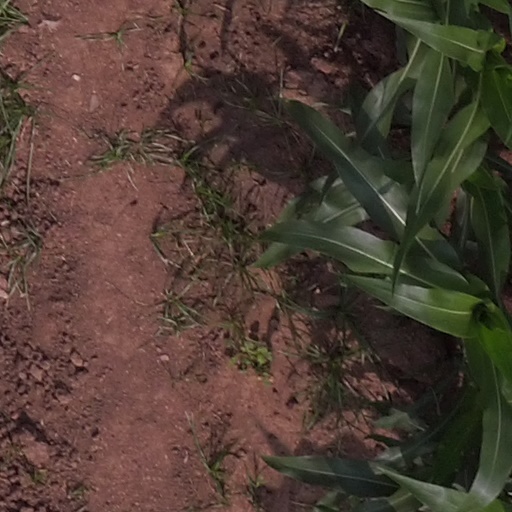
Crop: maize; corn